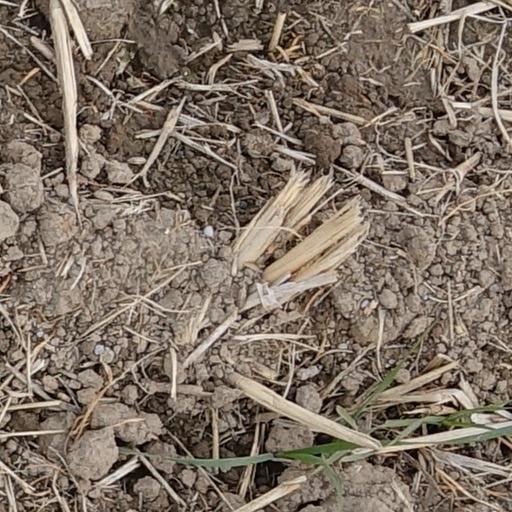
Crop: wheat